Rodolfo Zelaya

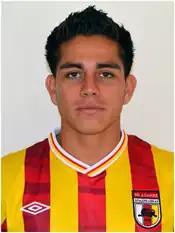
Zelaya in Alania Vladikavkaz in 2011

On 19 July 2011, Zelaya signed with Russian First Division club Alania Vladikavkaz on a loan transfer for six months. Alania may be able to redeem his transfer by January 2012.